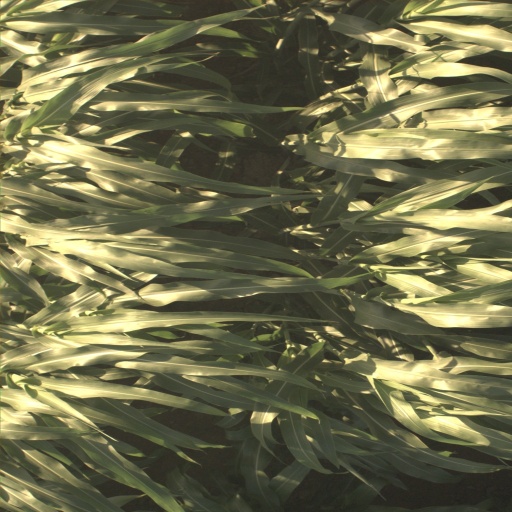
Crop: sorghum